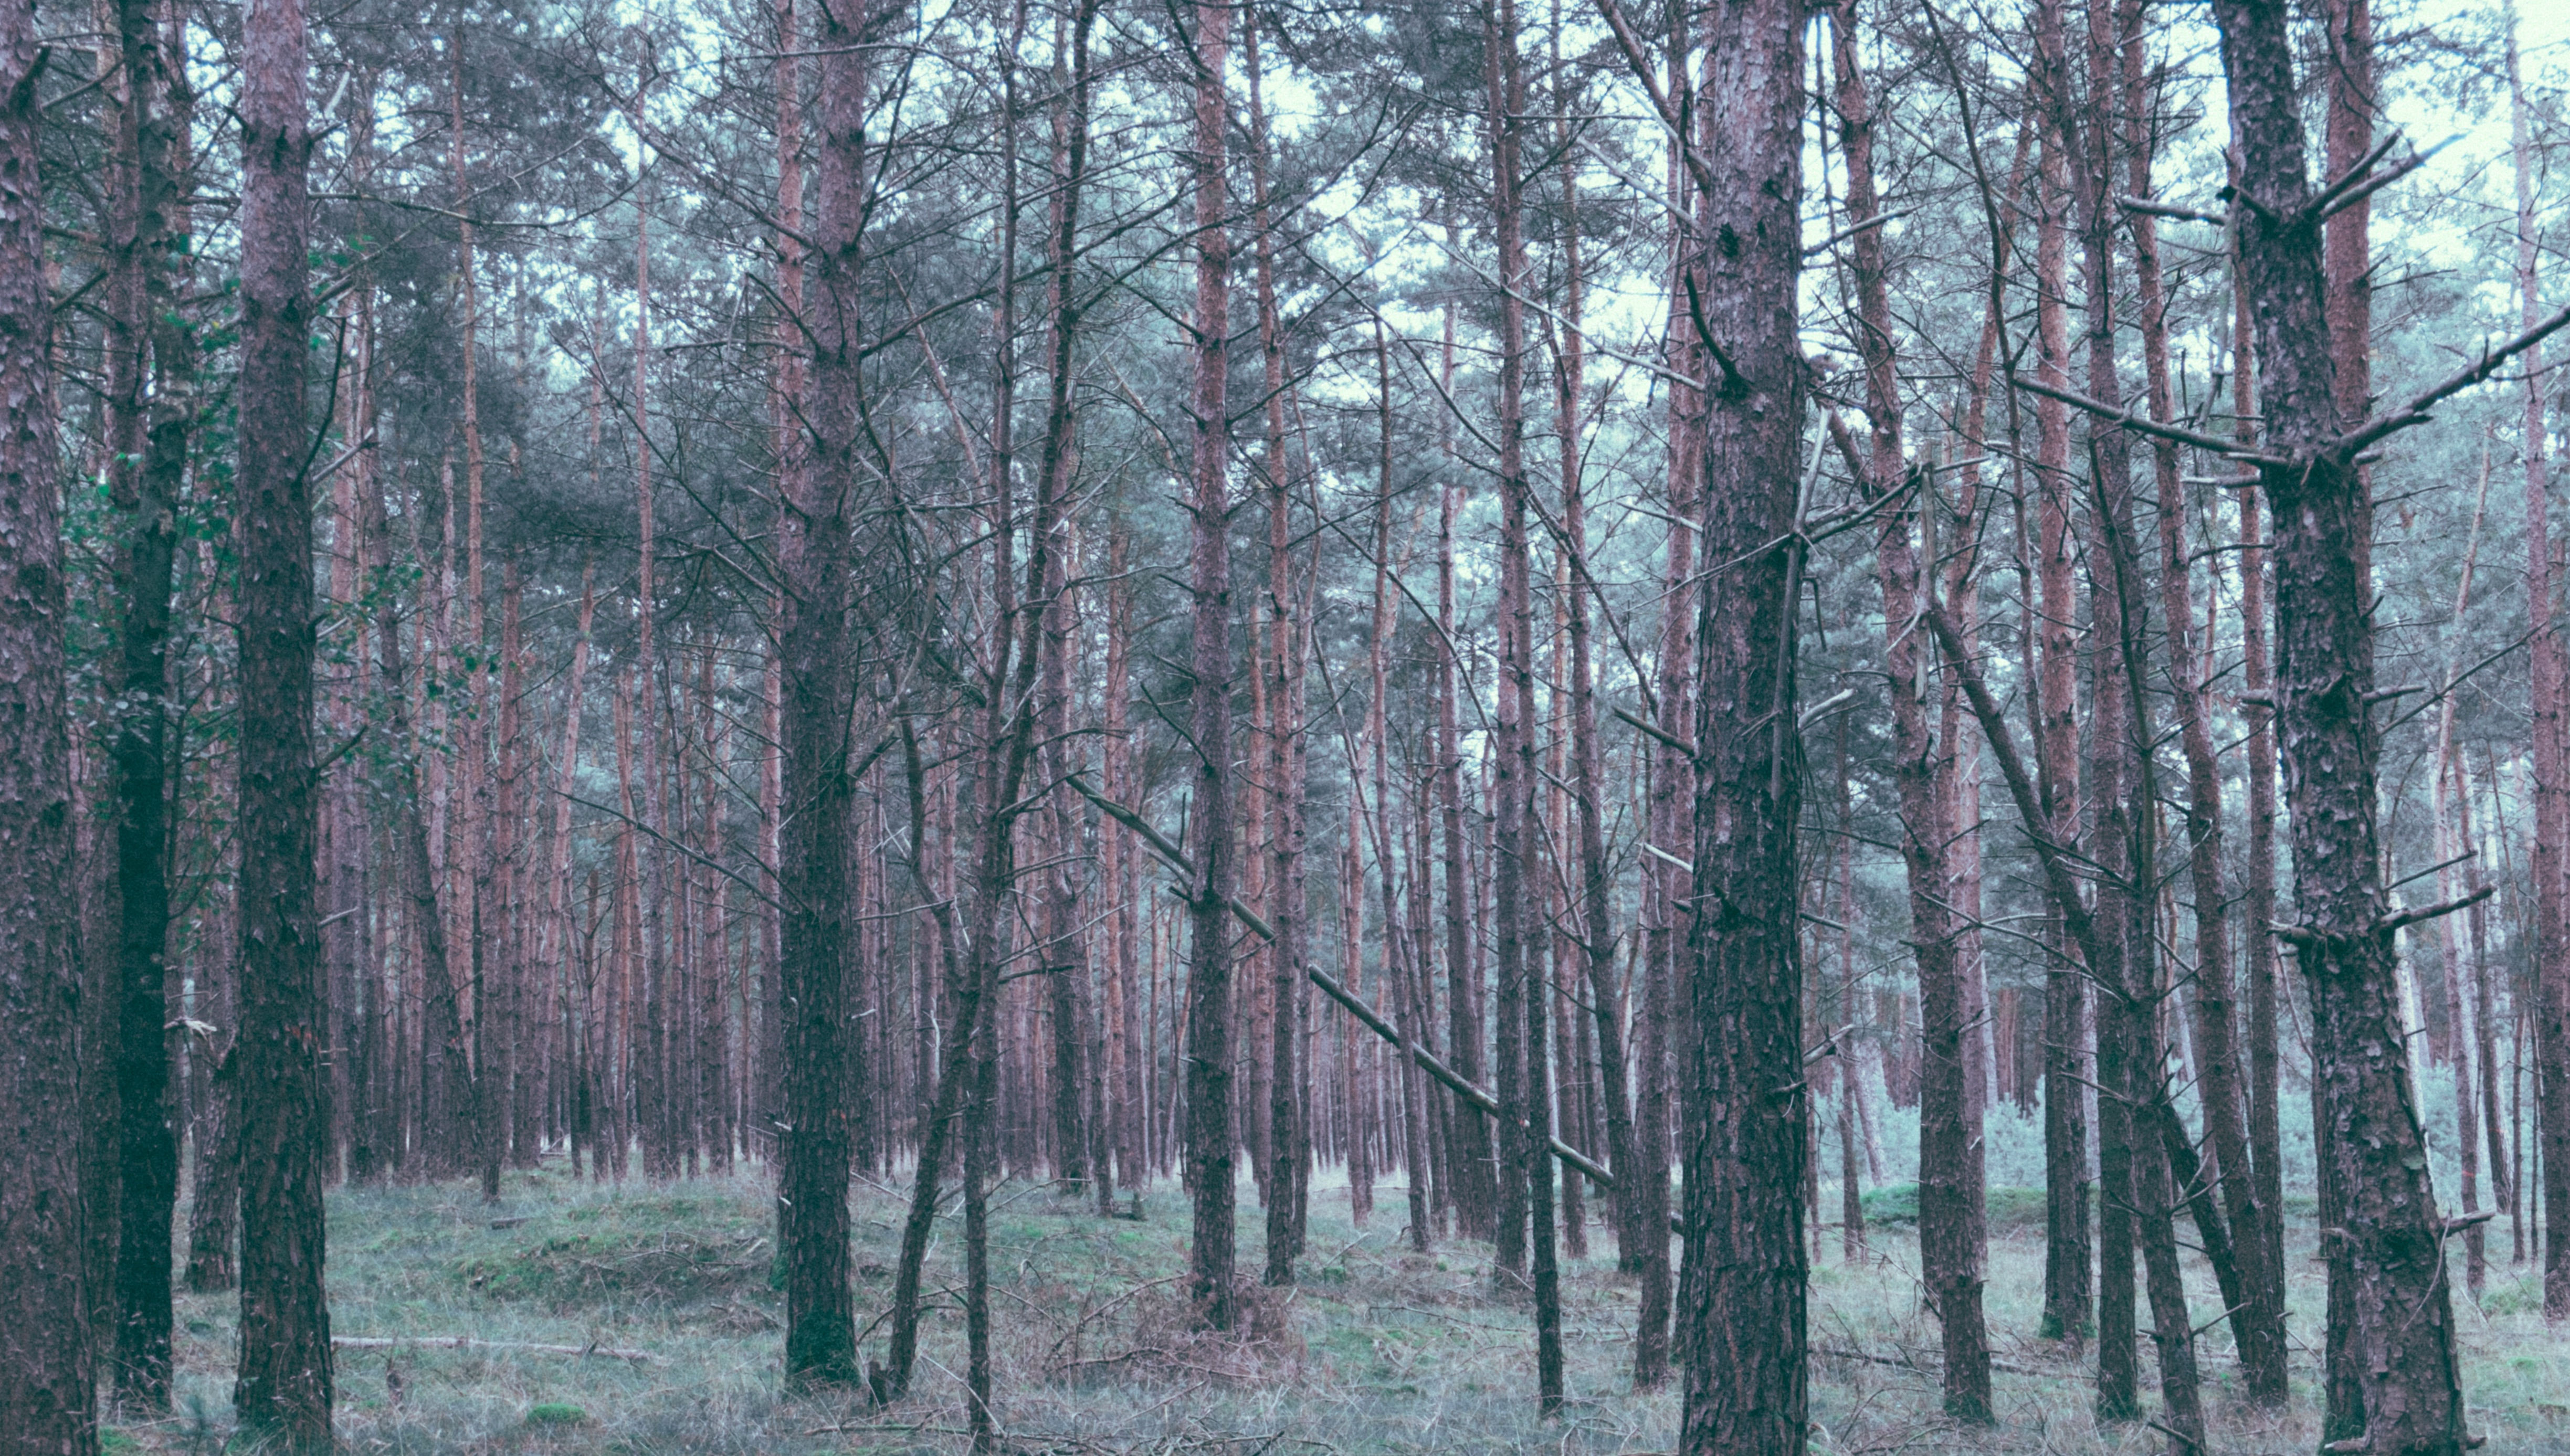
tree, forest, branch, winter, plant, spruce, deciduous, wetland, grove, woodland, habitat, ecosystem, biome, old growth forest, natural environment, atmospheric phenomenon, woody plant, temperate broadleaf and mixed forest, temperate coniferous forest, land plant